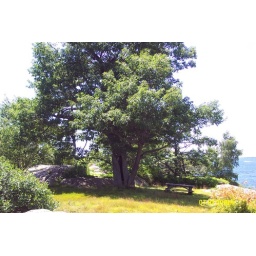
View of the tree behind house with upriver view of channel in background